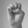
ASL letter: E